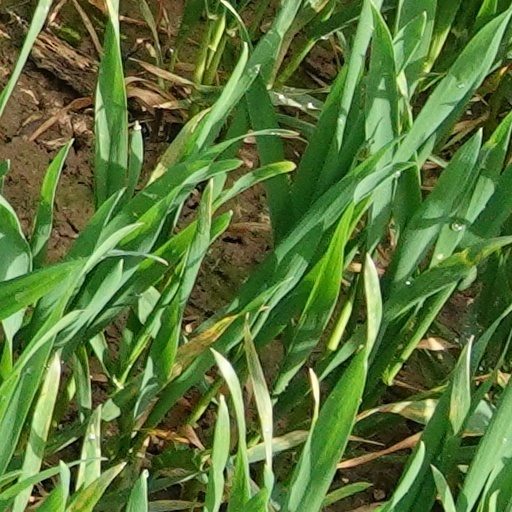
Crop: wheat